Describe the emotion expressed in this image:  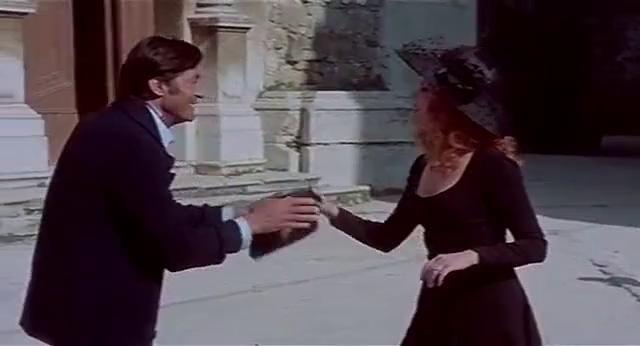
This person displays Fear, valence and arousal with high intensity.